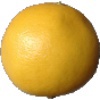
Label: Grapefruit White 1